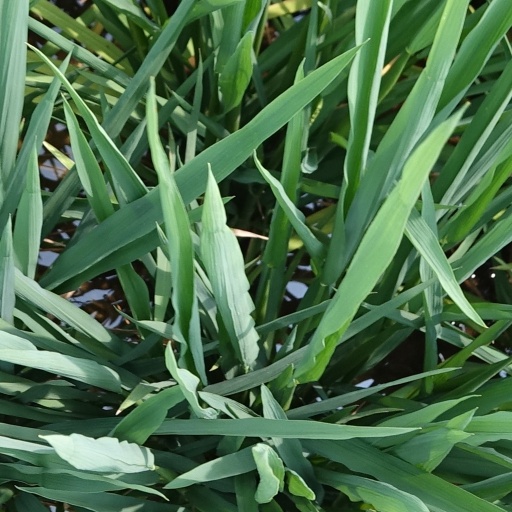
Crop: rice